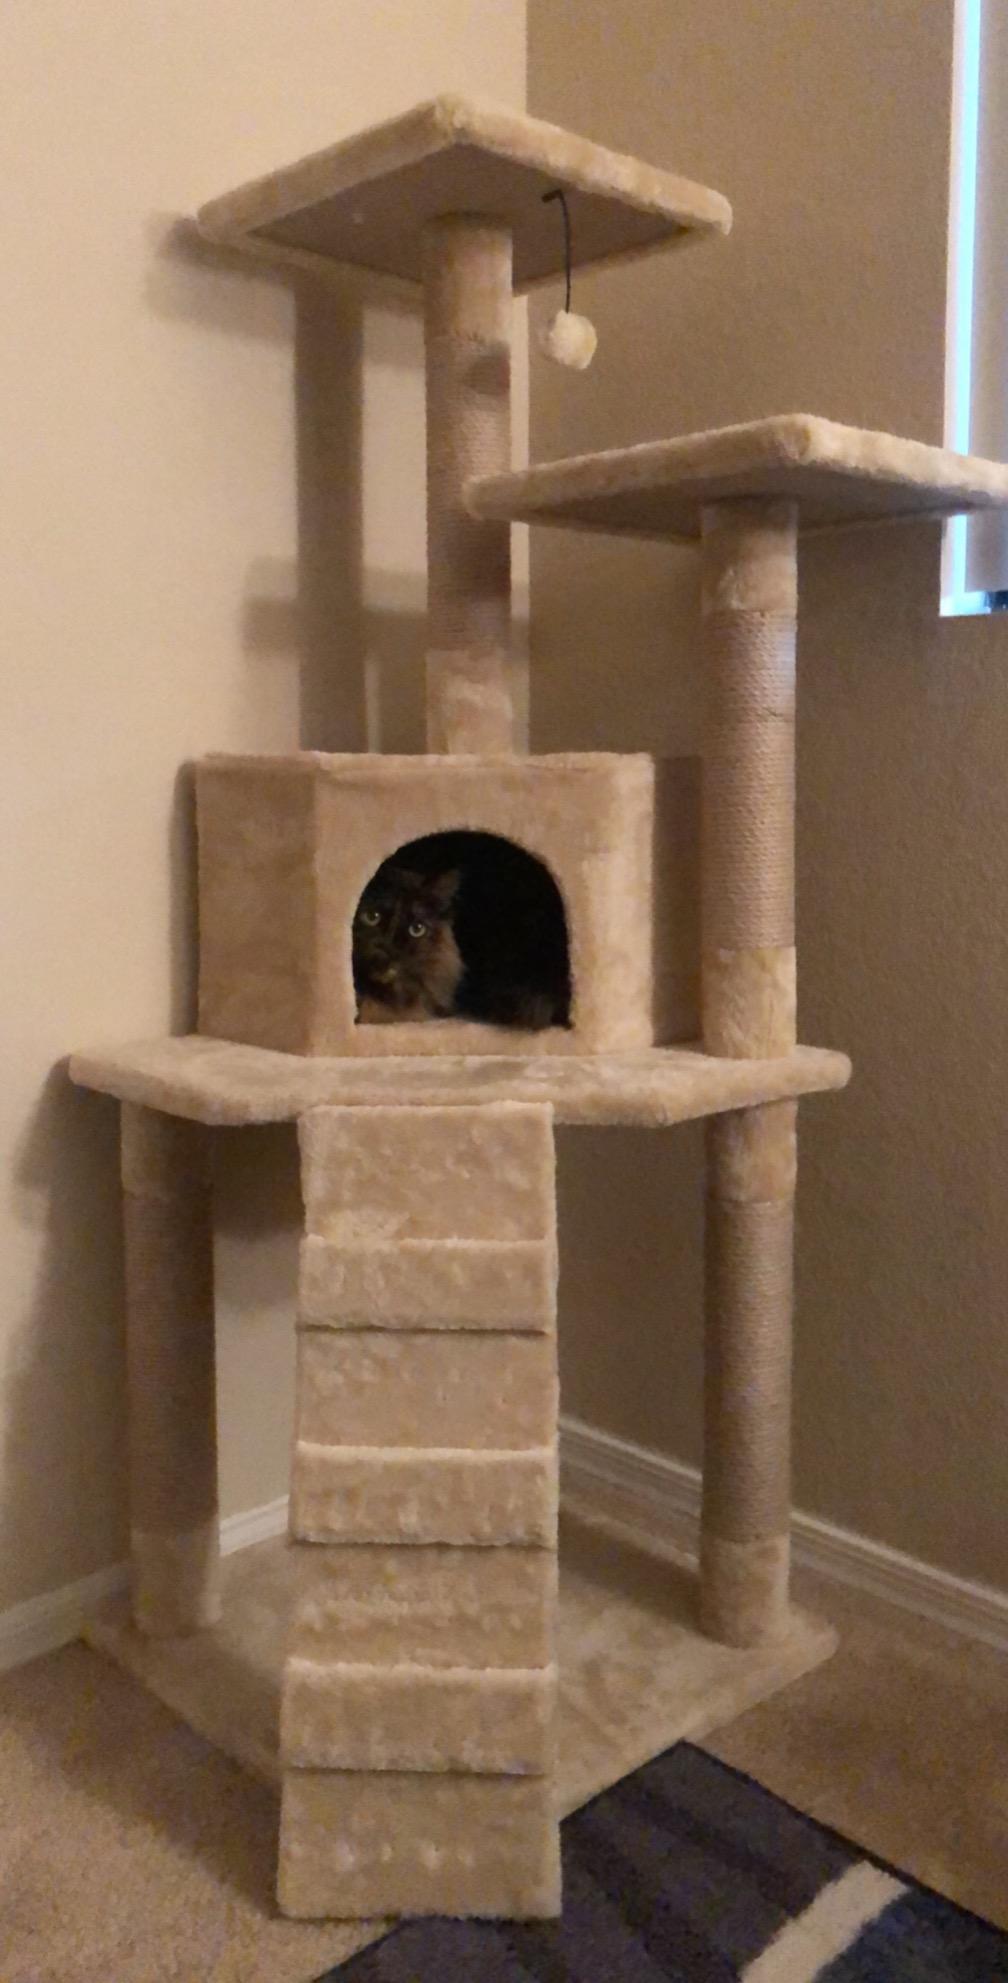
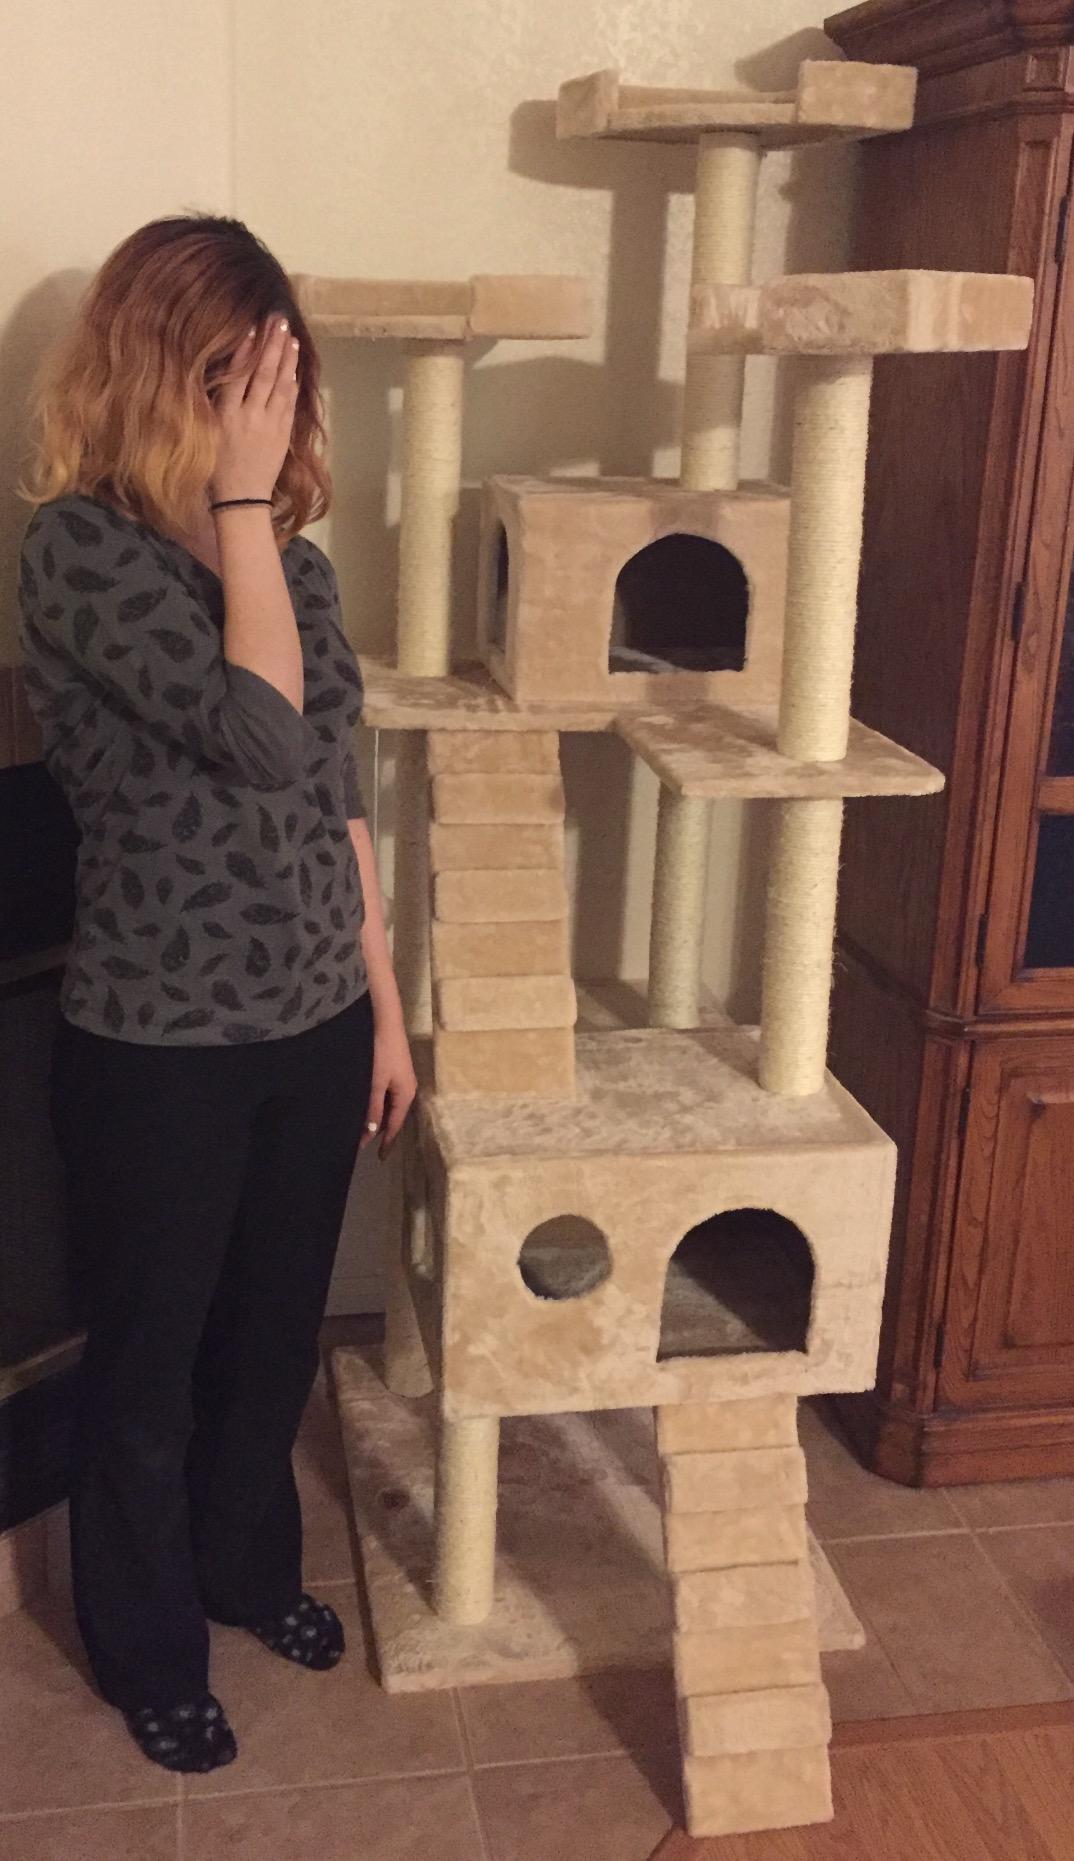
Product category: items_cat tree
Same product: no